Yellow economic circle

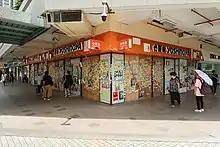
A Yoshinoya restaurant in Sha Tin, covered in post-it notes following the company's decision to fire employees over a satirical advertisement.

In July 2019, Yoshinoya, a Japanese fast food chain, created a Facebook advertisement mocking local police for removing notes from a Lennon Wall. The advertisement was taken down shortly thereafter, and the company's Hong Kong branch announced that it had fired the employees who created the post. The decision prompted supporters of the protesters to boycott Yoshinoya.